Federal Popular Union

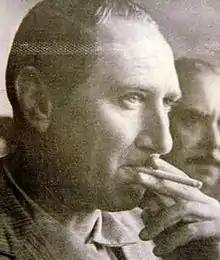
Augusto Vandor, whose strategic skill and call for "Peronism without Perón" took the UP to its historic highs.

These repeated failures to regain not only power, but also recognition, led numerous leading Peronists to adopt "Peronism without Perón." The most prominent of these, Steelworkers' Union (UOM) leader Augusto Vandor, defied Perón's call for open conflict with the Illia administration, and endorsed the UP. Drawing a clear contrast between himself and the intransigent Perón much as Bramuglia had done a decade earlier, Vandor proclaimed: ""Farewell to arms; it's time for elections."" His participation in the UP, and in the elections, divided Vandor and his allies in the CGT apparatus from the CGT Secretary General, José Alonso, and his allies (including Framini). Vandor's very prominence made him the UP's paramount figure, and by extension, the first viable Peronist alternative to Perón in the movement's twenty years of existence. This became all the more so when, on election day, March 17, the UP garnered 31% to 30% for the UCRP of President Illia; of 96 seats at stake in the 192-seat Lower House, the UP wrested 52 (most of whom were chosen by Vandor), and thus would be second only to the UCRP's 68.